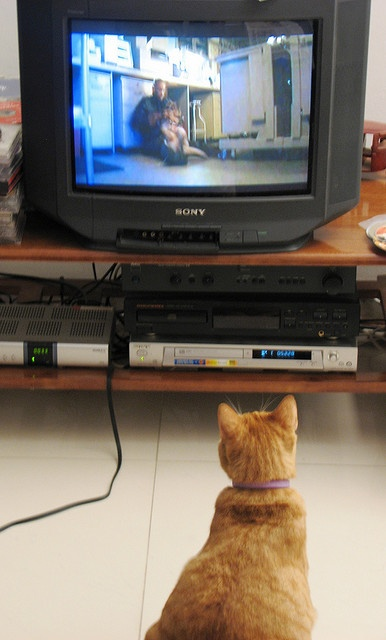
A cat standing in front of a TV.
A cat watching TV in the living room of its house.
Cat on tile floor watching TV with show of man in kitchen.
a cat is sitting in front of a television
A house cat with a pink collar watched television